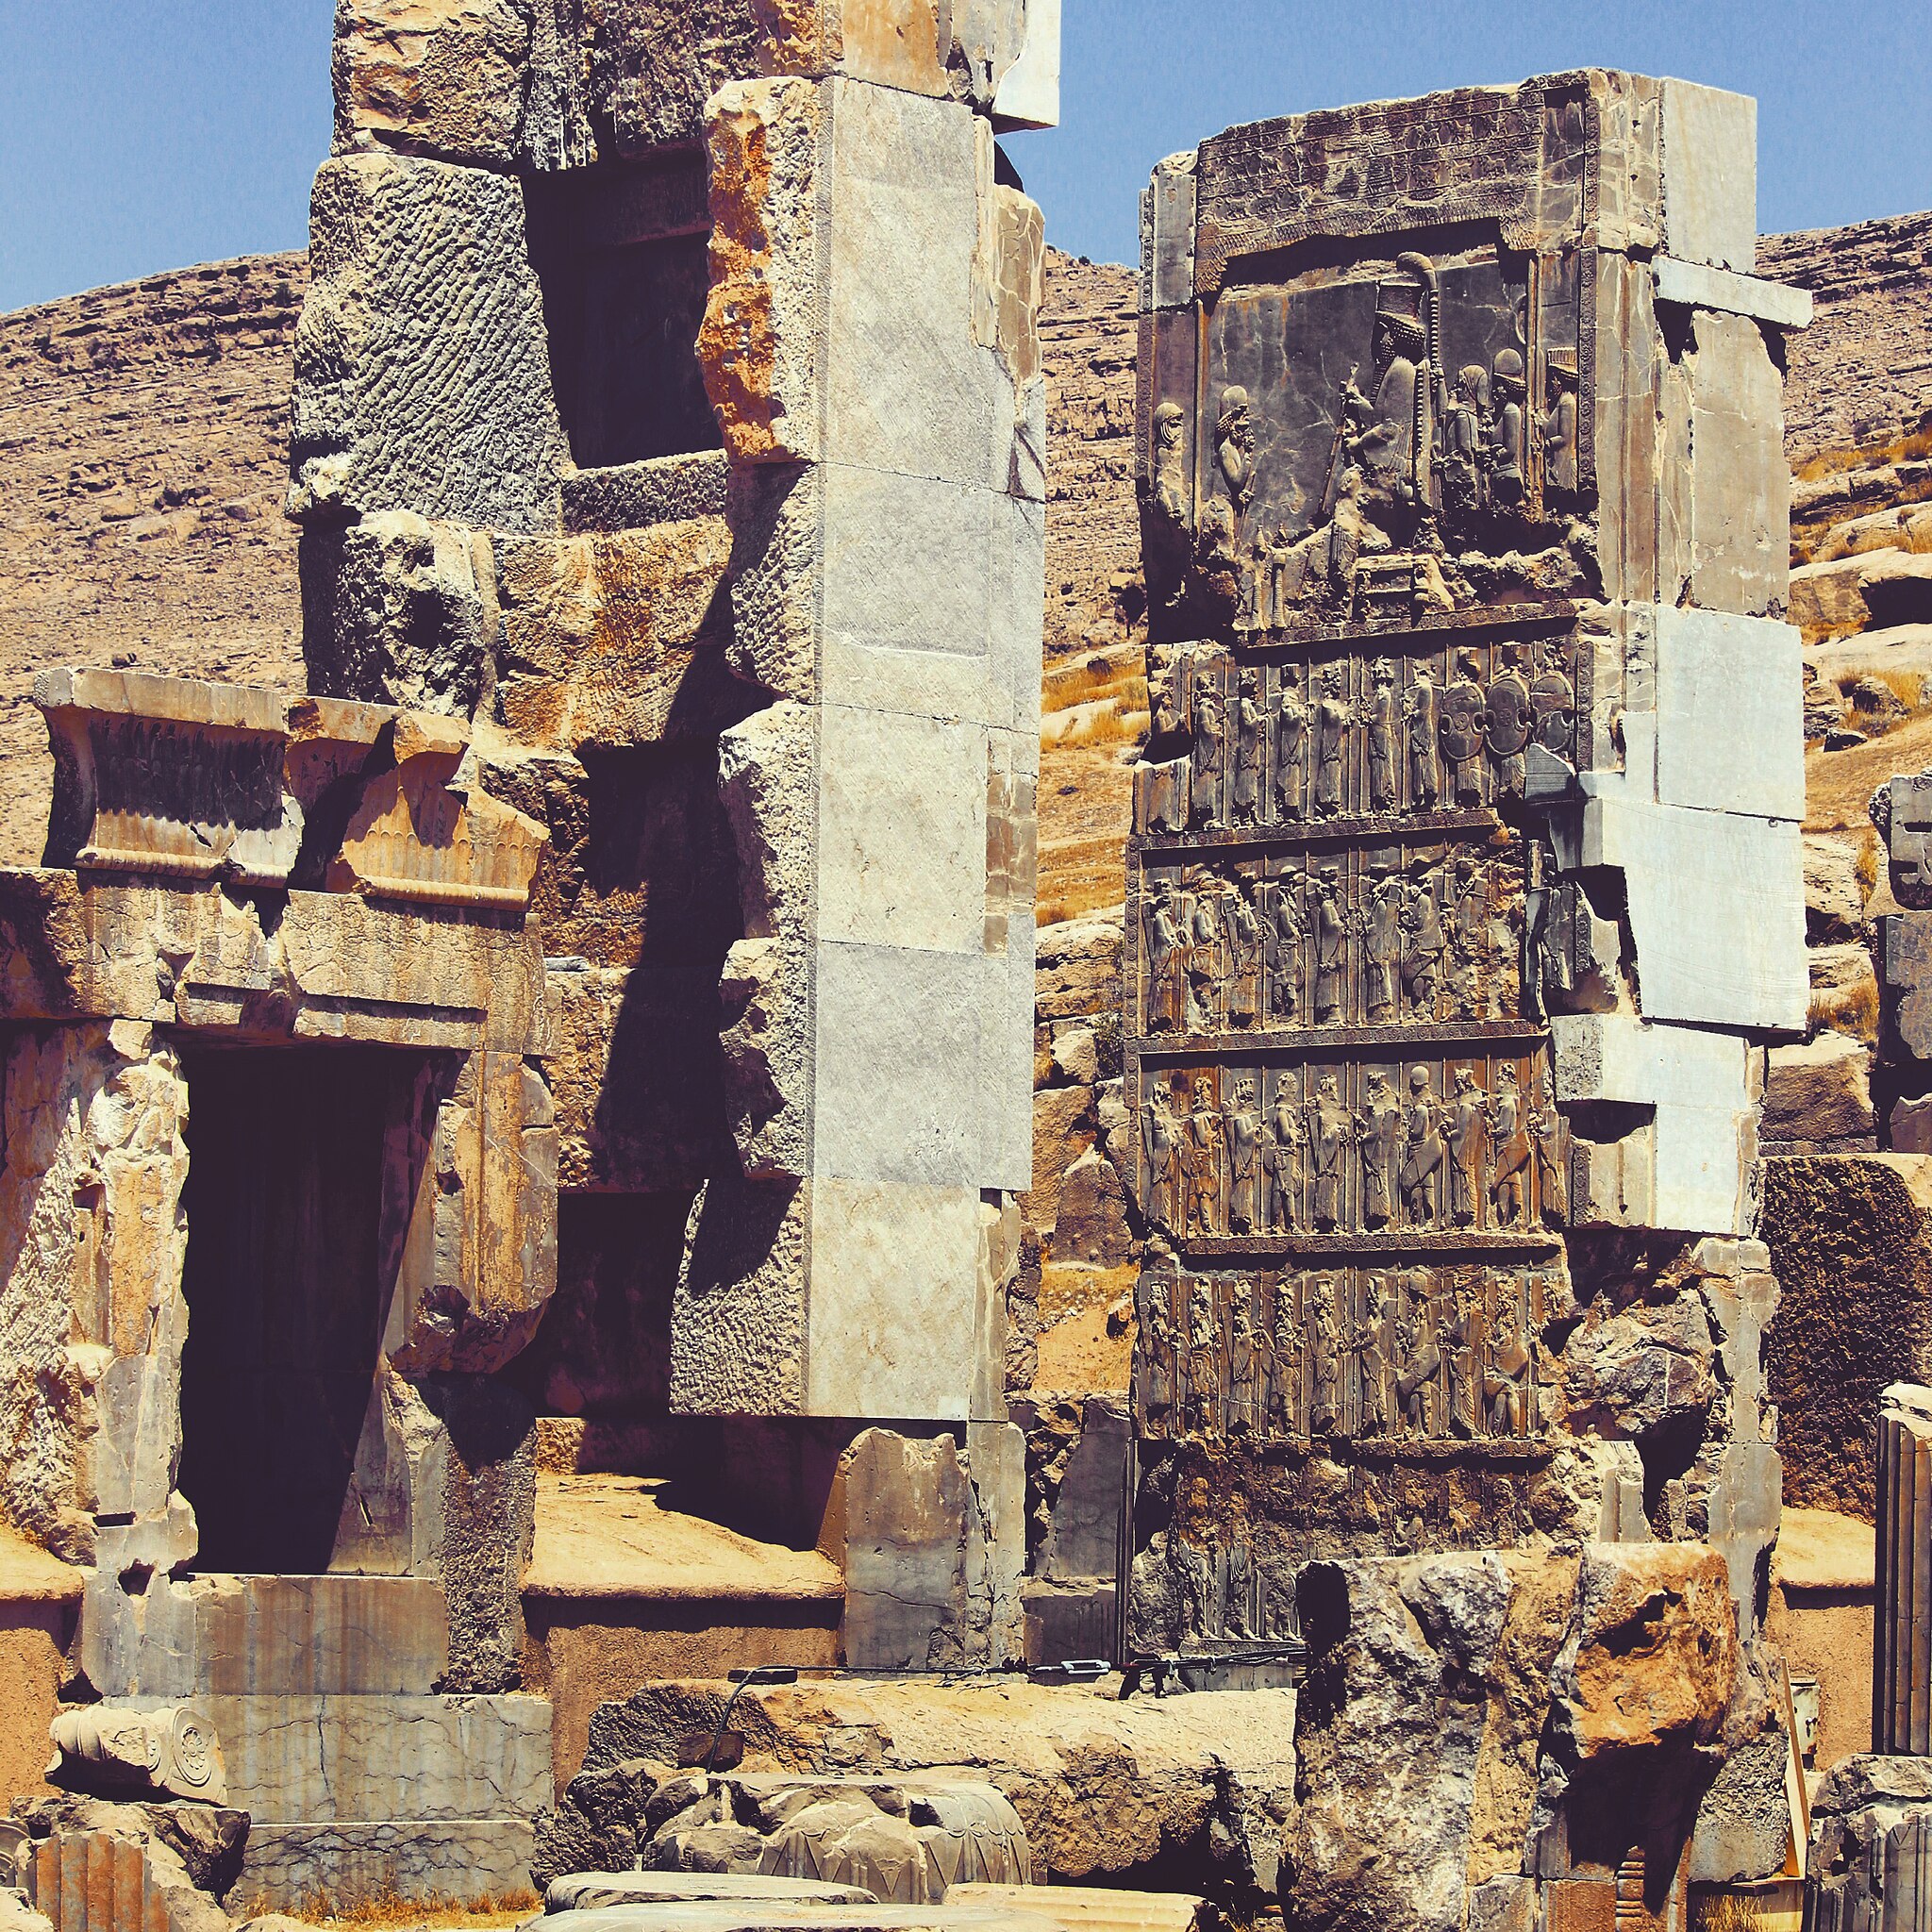
Title: Takhte jamshid 7
Description: Takht jamshis
Date: 2015-10-02
Categories: Self-published work, 2015 in Persepolis, Northern portals of Hall of hundred columns